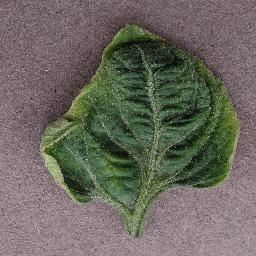
Label: Tomato___Tomato_Yellow_Leaf_Curl_Virus